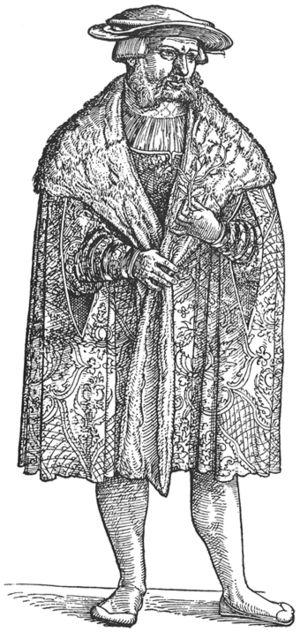
Leonhart Fuchs à l'âge de 42 ans Sujet